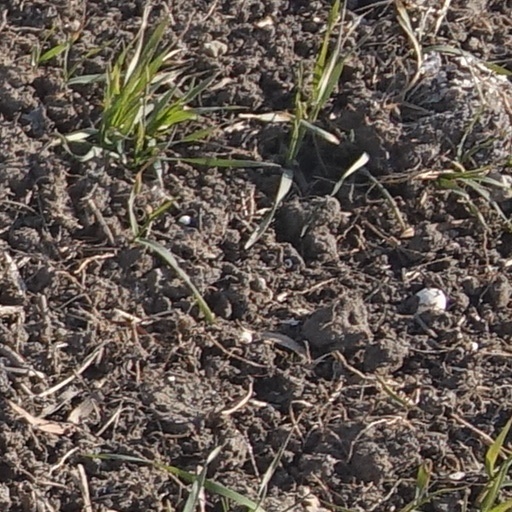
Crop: wheat